Scopulariopsis

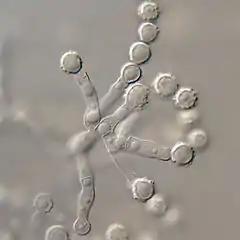
Scopulariopsis brevicaulis

Scopulariopsis is a genus of anamorphic fungi that are saprobic and pathogenic to animals. The widespread genus contains 22 species. "Scopulariopsis" belongs to the group Hyphomycetes. These species are commonly found in soil, decaying wood, and various other plant and animal products. In indoor environment "Scopulariopsis" is found on dry walls, cellulose board, wallpaper, wood, and mattress dust. Species of "Scopulariopsis" have also been isolated from carpets, hospital floors, swimming pools, wooden food packing, shoes and wood pulp. "Scopulariopsis" species are sometimes encountered growing on meat in storage. Some of the common species are "S. brevicaulis", "S. brumptii", "S. candida" and "S. asperula".